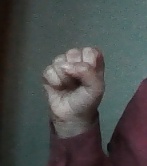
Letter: saad